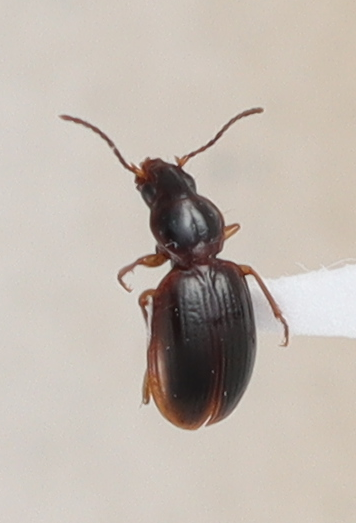
Scientific name: Mecyclothorax discedens
Plot: 4
Trap: E
Collected: 20240619